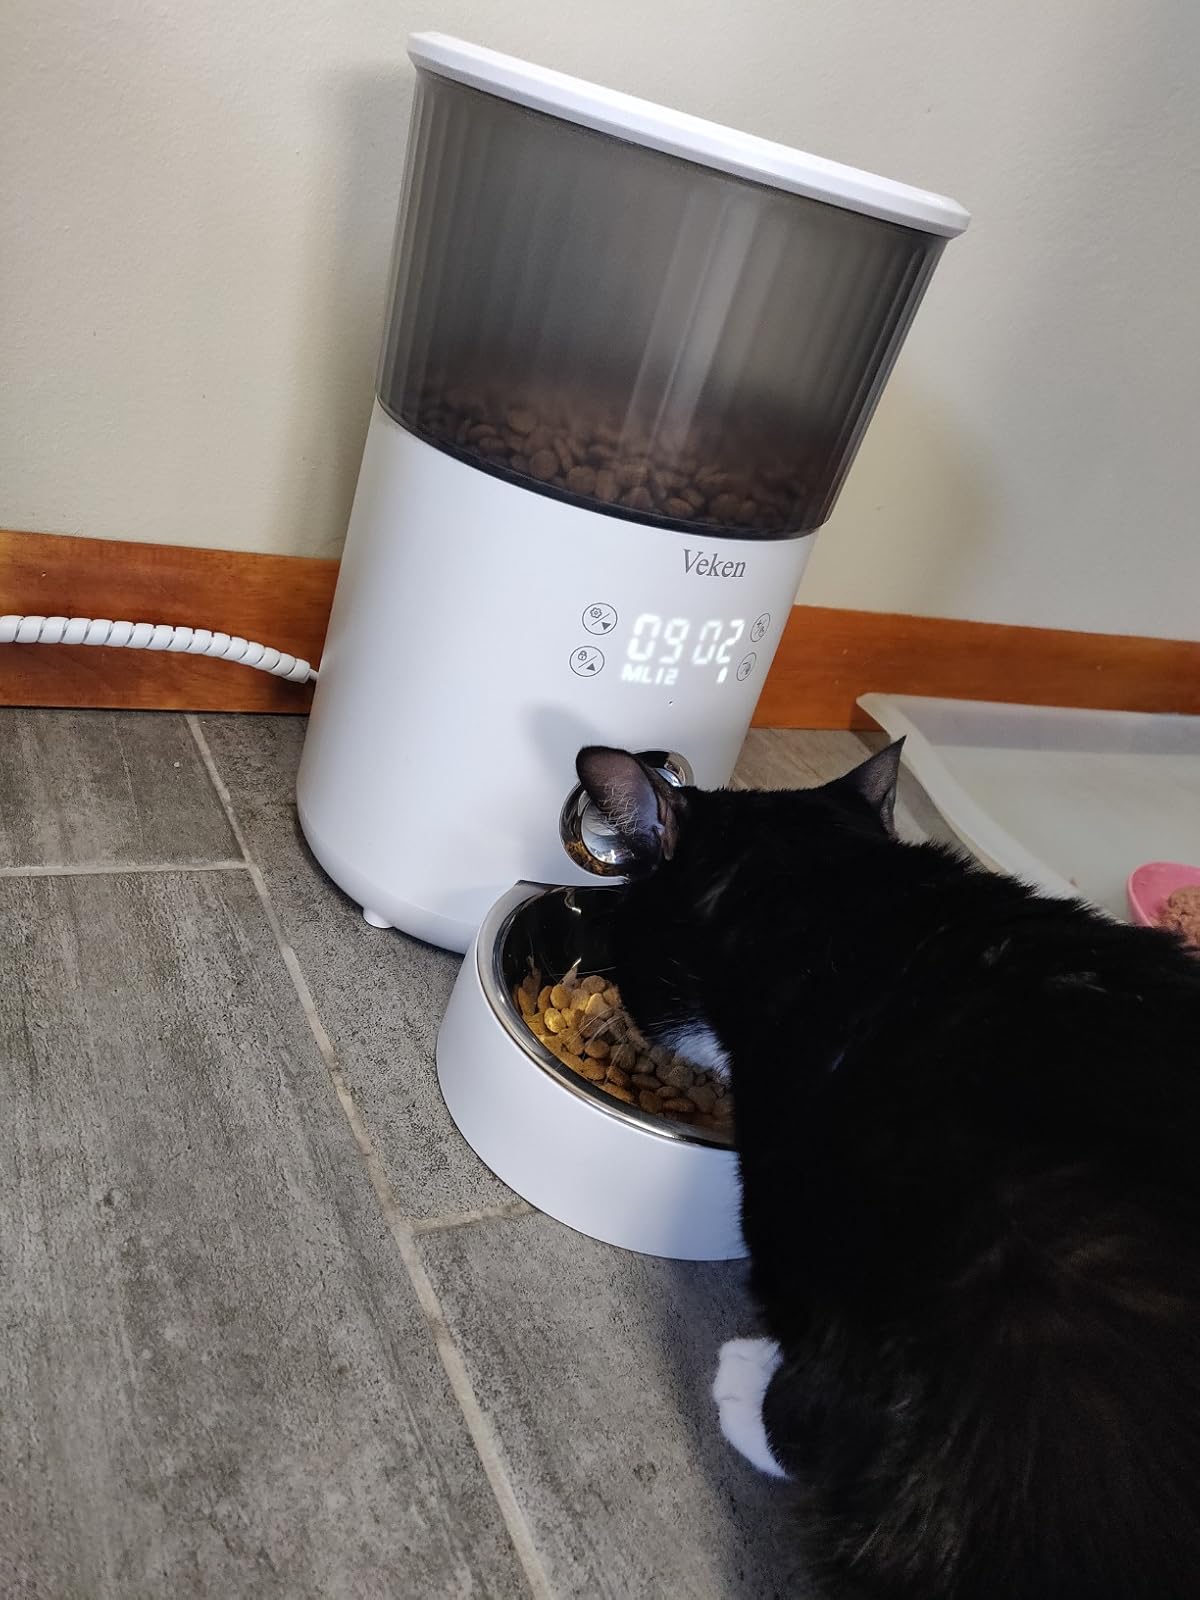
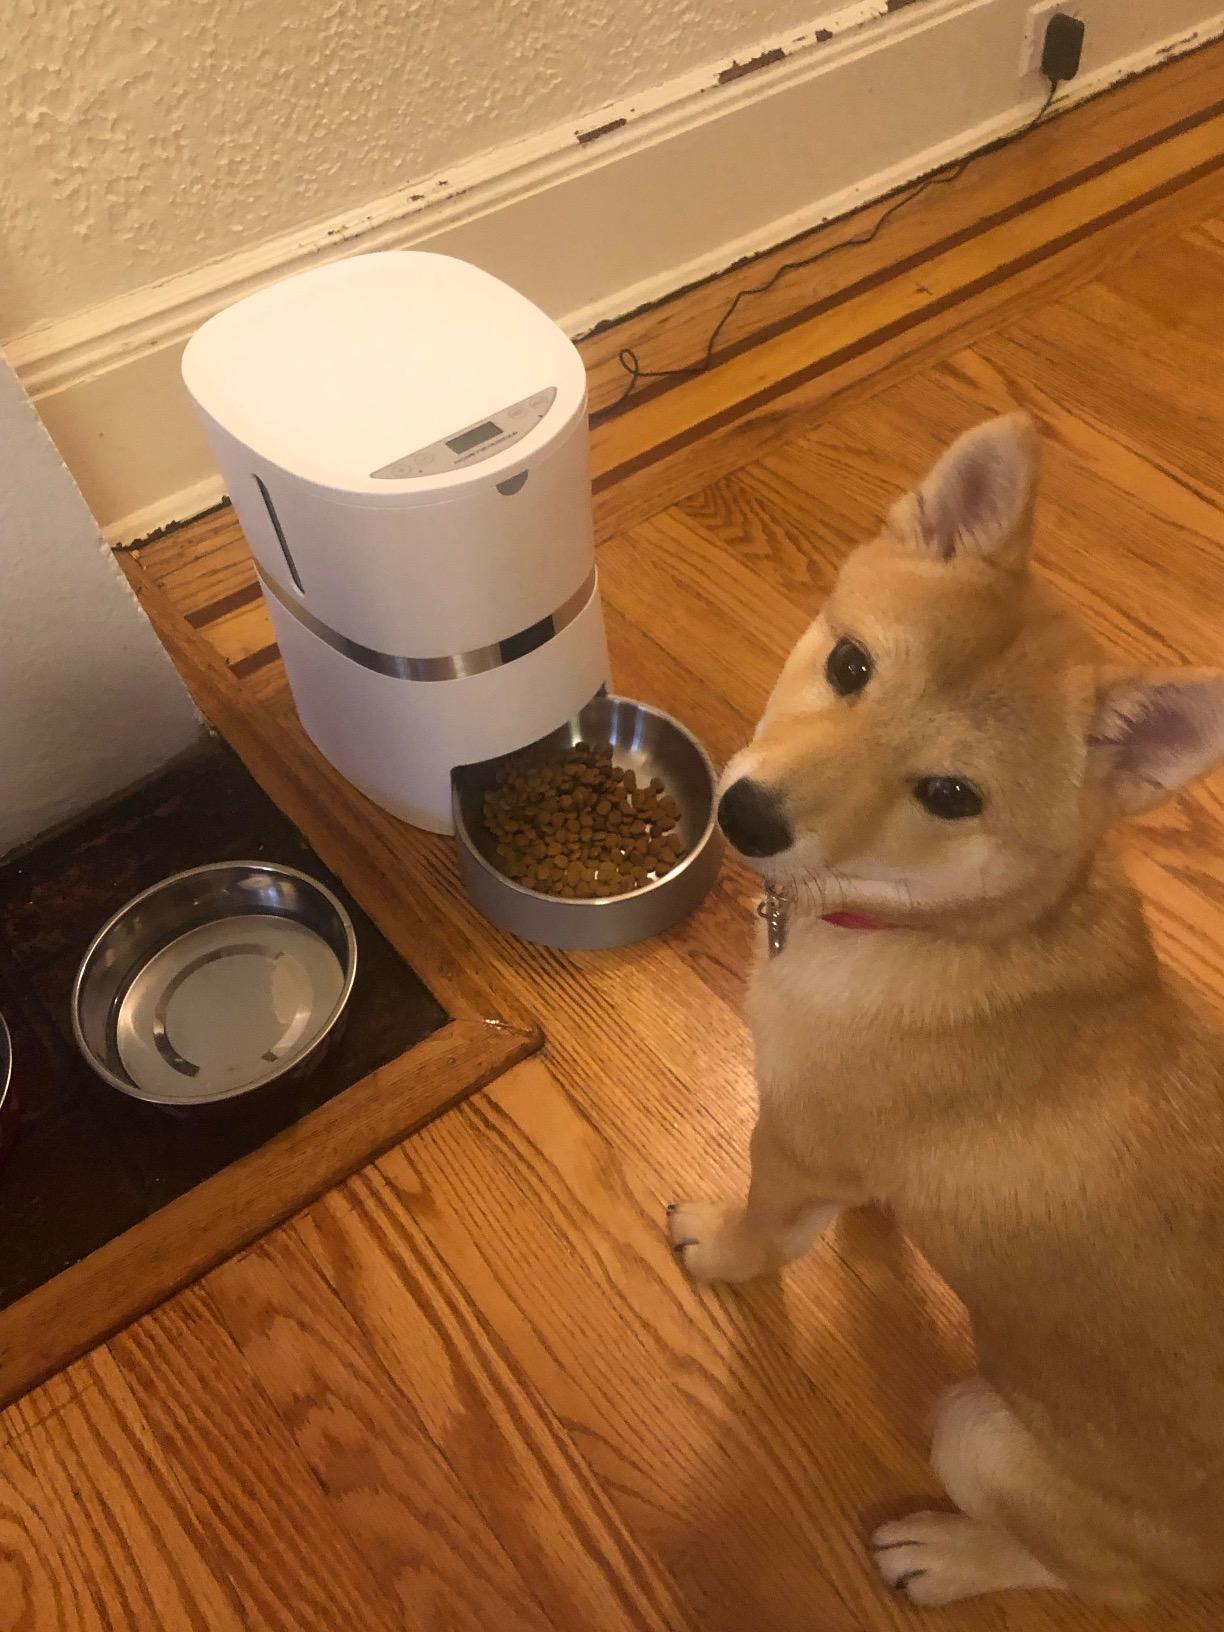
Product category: items_feeder
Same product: no